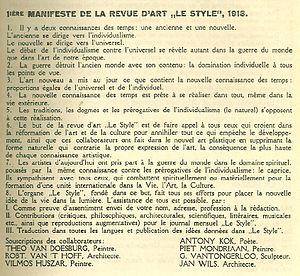
'Première Manifeste de la Revue d'art &amp
Un manifeste artistique est une déclaration publique sur les intentions, motivations ou opinions d'un artiste ou d'un mouvement artistique.